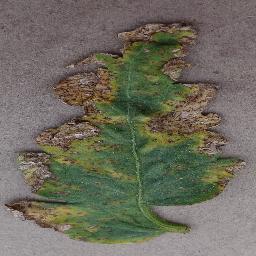
Label: Tomato___Bacterial_spot